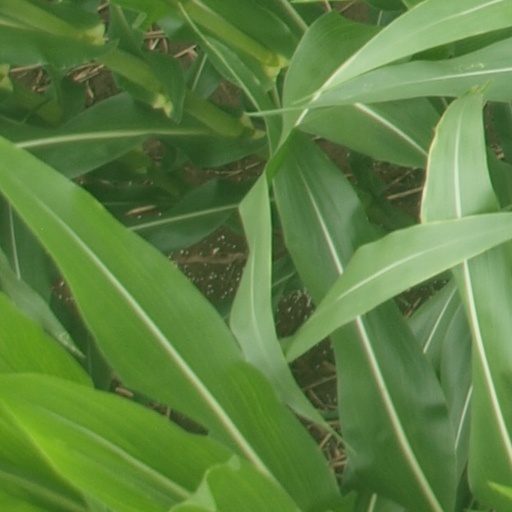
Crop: maize; corn